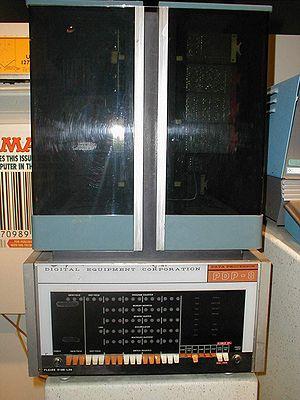
La genèse des jeux sur ordinateur central s'étend du début des années 1960 au début des années 1970. Avant l'émergence dans les années 1970 des micro-ordinateurs, les ordinateurs centraux sont les premiers ordinateurs utilisés, avec les mini-ordinateurs, qui sont plus petits et meilleur marché. Les ordinateurs centraux sont principalement utilisés à grande échelle par de grandes entreprises et beaucoup d'instituts de recherche universitaires. Durant la fin des années 1960, les premiers jeux vidéo sont programmés sur ces ordinateurs. Avant l'essor de l'industrie vidéoludique, les jeux sont développés par des étudiants ou des employés de grandes entreprises et ne peuvent en général fonctionner que sur les systèmes sur lesquels ils ont été développés. Bien que beaucoup de jeux soient perdus à cause de l'arrêt de la production des plates-formes, certains ont été portés sur des ordinateurs avec un langage de programmation de haut niveau tel que le BASIC, puis dans des versions améliorées pour ordinateurs personnels. Ils ont également été recréés des années plus tard pour les besoins de bulletin board system, et influencent des développeurs et des jeux sortis ultérieurement.